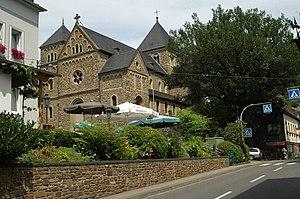
Altenahr est une municipalité allemande située dans le land de Rhénanie-Palatinat et l'arrondissement d'Ahrweiler.